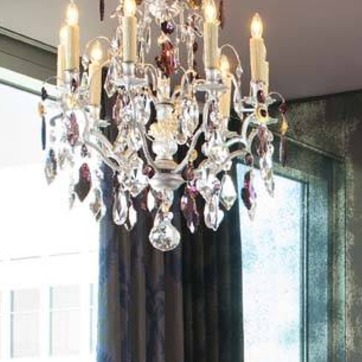
Material: glass